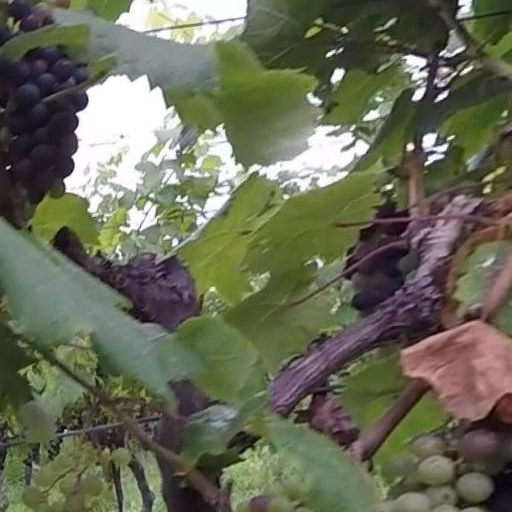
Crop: grape